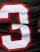
Number: 3